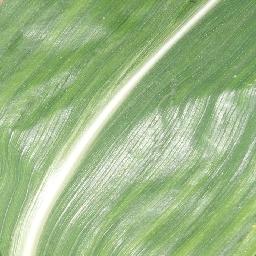
Label: Corn_(Maize)___Healthy